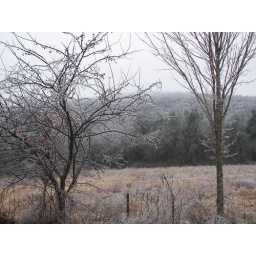
back pasture after the ice storm, our mountain in the background